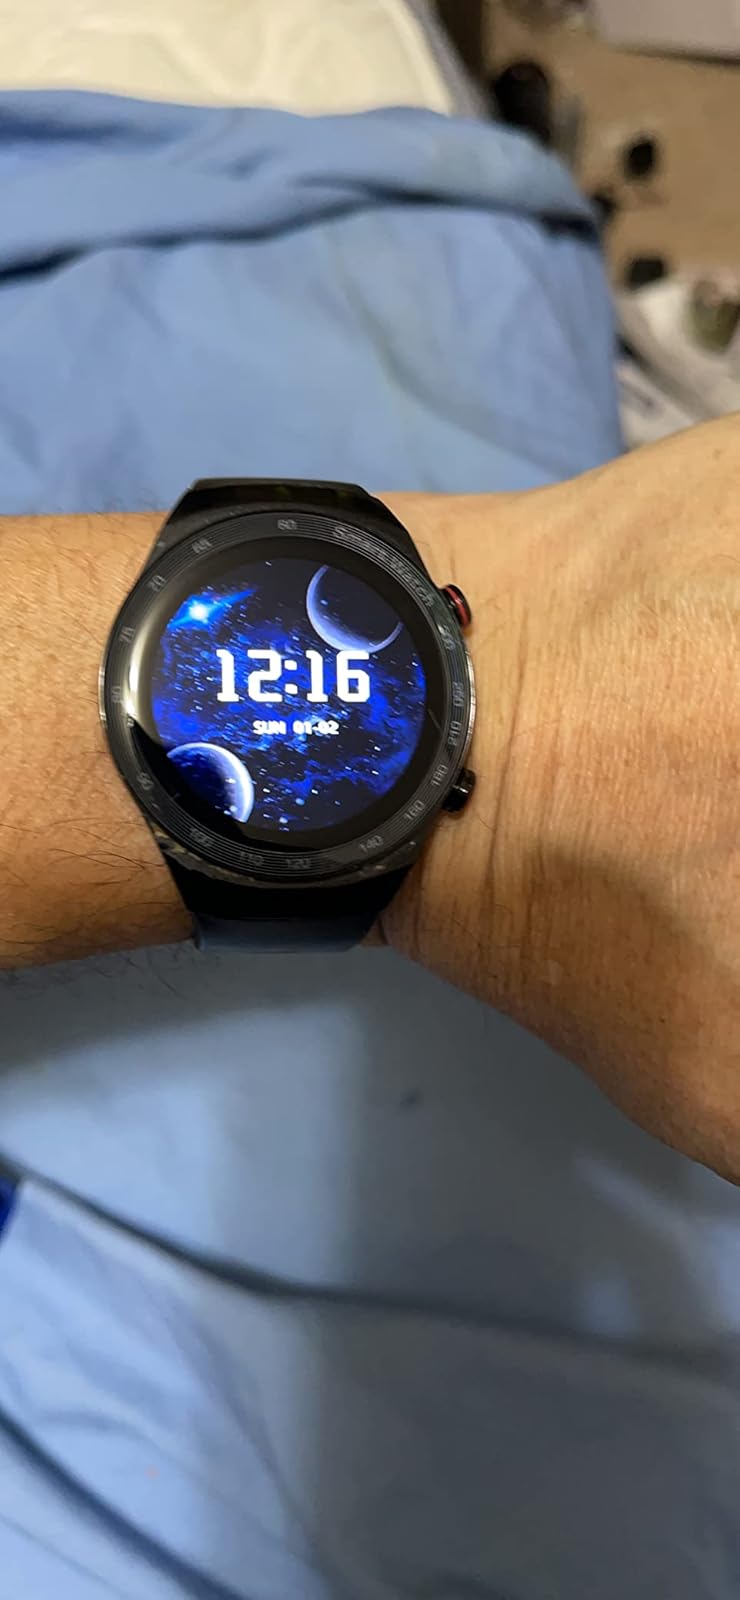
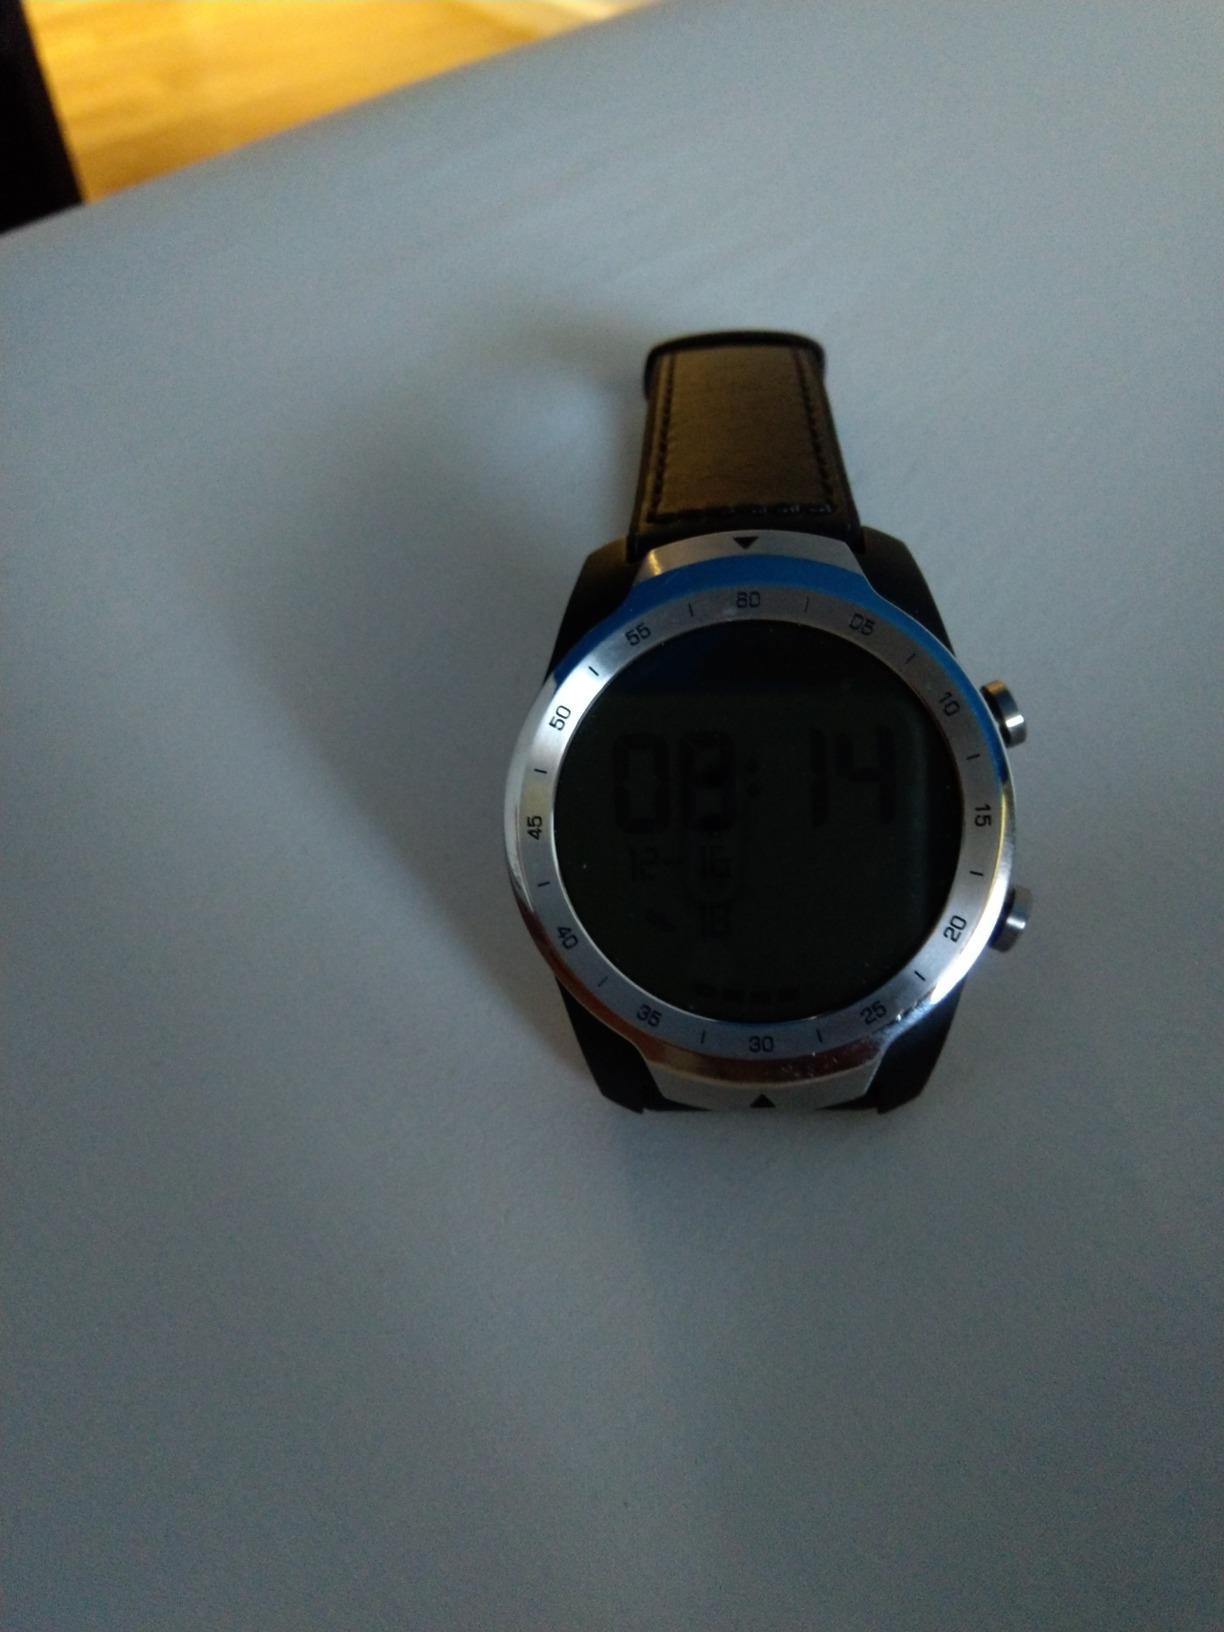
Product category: smartwatch
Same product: no